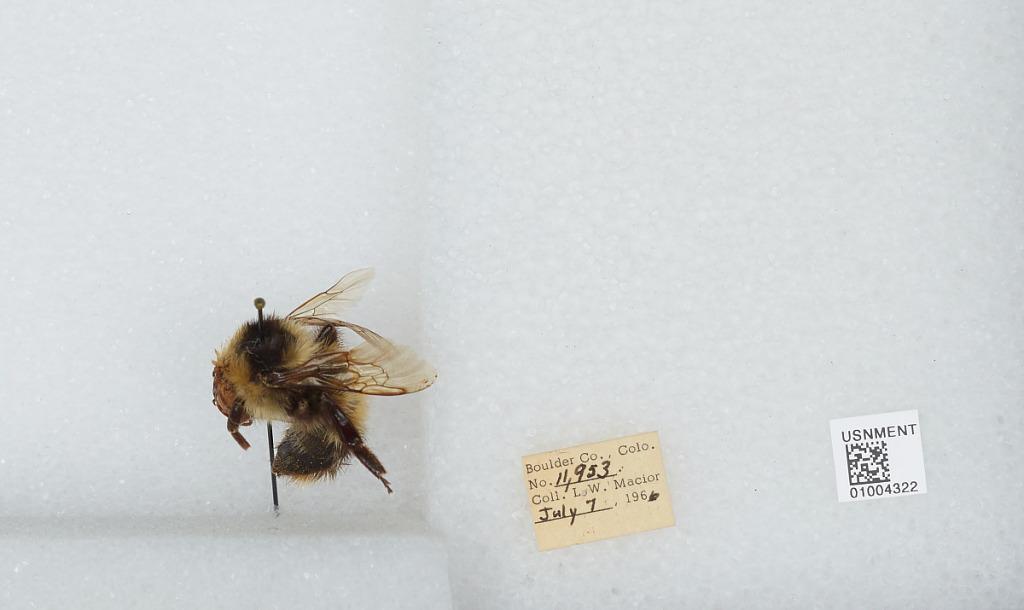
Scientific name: Bombus (Alpinobombus) balteatus Dahlbom
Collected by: L. Macior
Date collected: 1966-7-7
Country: United States
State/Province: Colorado
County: Boulder
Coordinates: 40.0275, -105.252